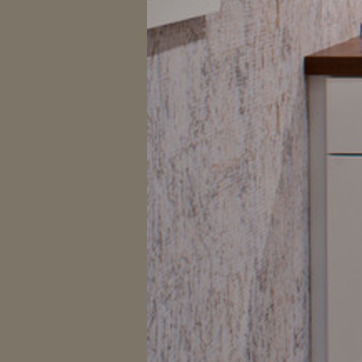
Material: wallpaper